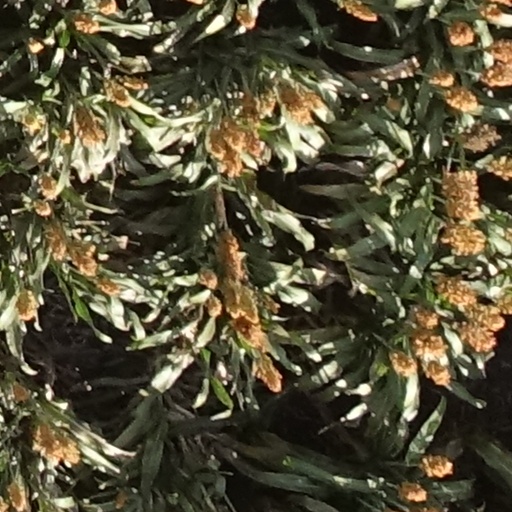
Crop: sorghum